Question: When was the photo taken?
Tambaya: Yaushe aka ɗauka hoton?
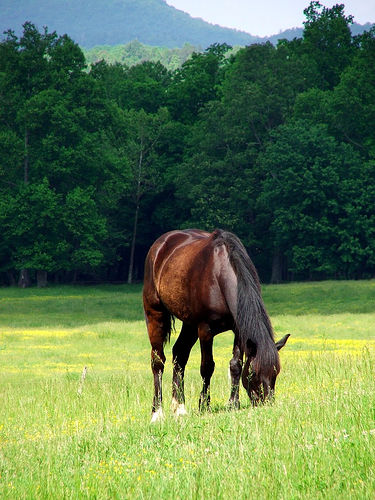
Answer: During the day.
Amsa: Da rana.